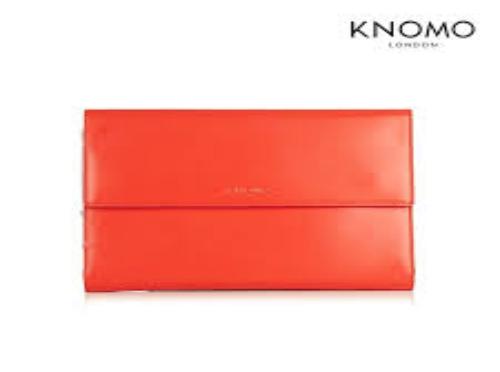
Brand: Knomo
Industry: Clothes